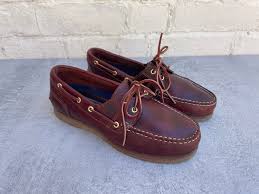
Label: Boat